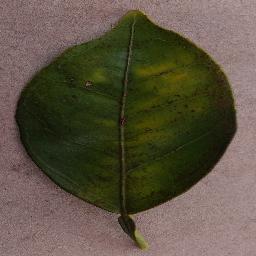
Label: Orange___Haunglongbing_(Citrus_greening)